Rail gauge in Australia

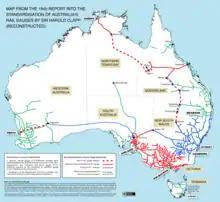
A map (reconstructed) of the 1945 Clapp Report proposals for standardisation of Australia's railways. (Click to enlarge.)

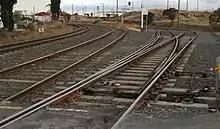
Dual gauge and track in Geelong

In October 1921, a royal commission into uniform rail gauge recommended gauge conversion of large areas of the country and that: